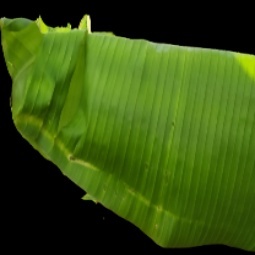
Label: Zinc